Lluís Claramunt

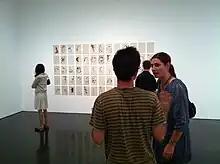
People visiting a Claramunt exhibit

Lluís Claramunt (19 August 1951 in Barcelona – 18 December 2000 in Zarautz) was a Spanish artist.